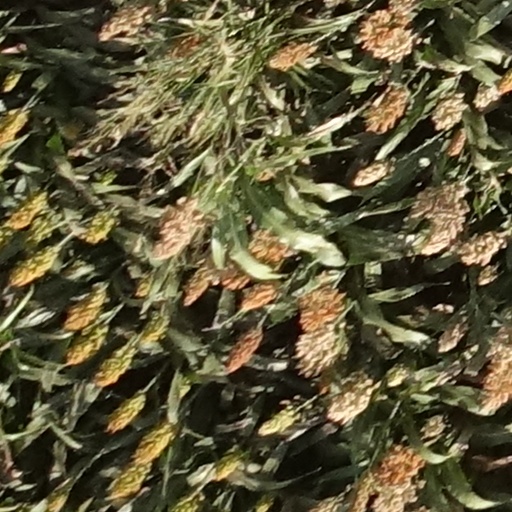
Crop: sorghum